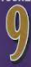
Number: 9